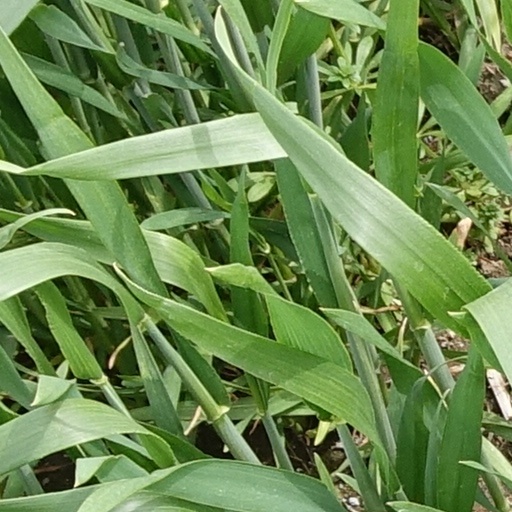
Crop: wheat